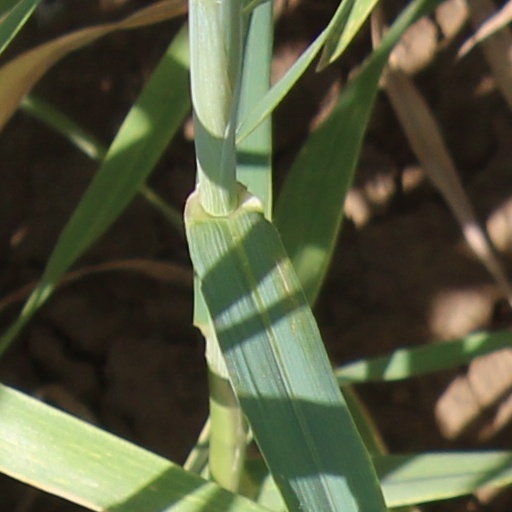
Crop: wheat